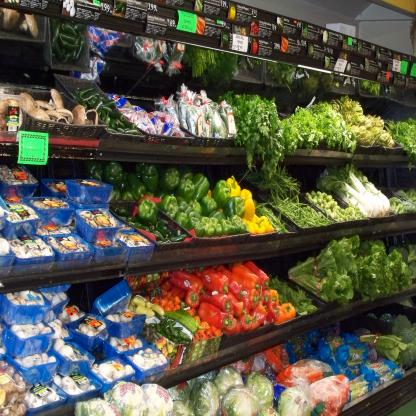
Scene: Indoor